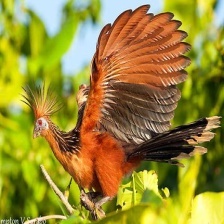
Species: HOATZIN
Scientific name: OPHISTHOCOMUS HOAZIN